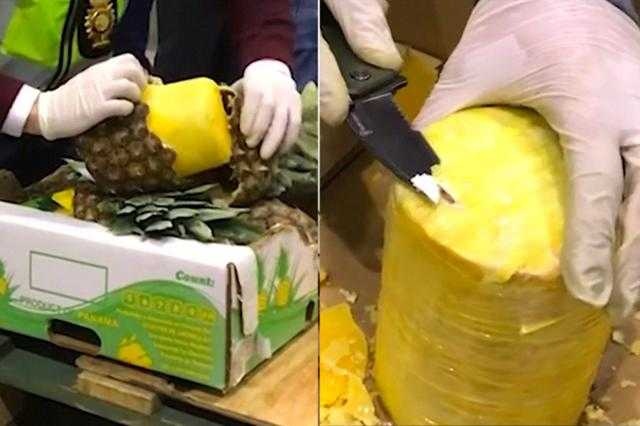
Label: Pineapple